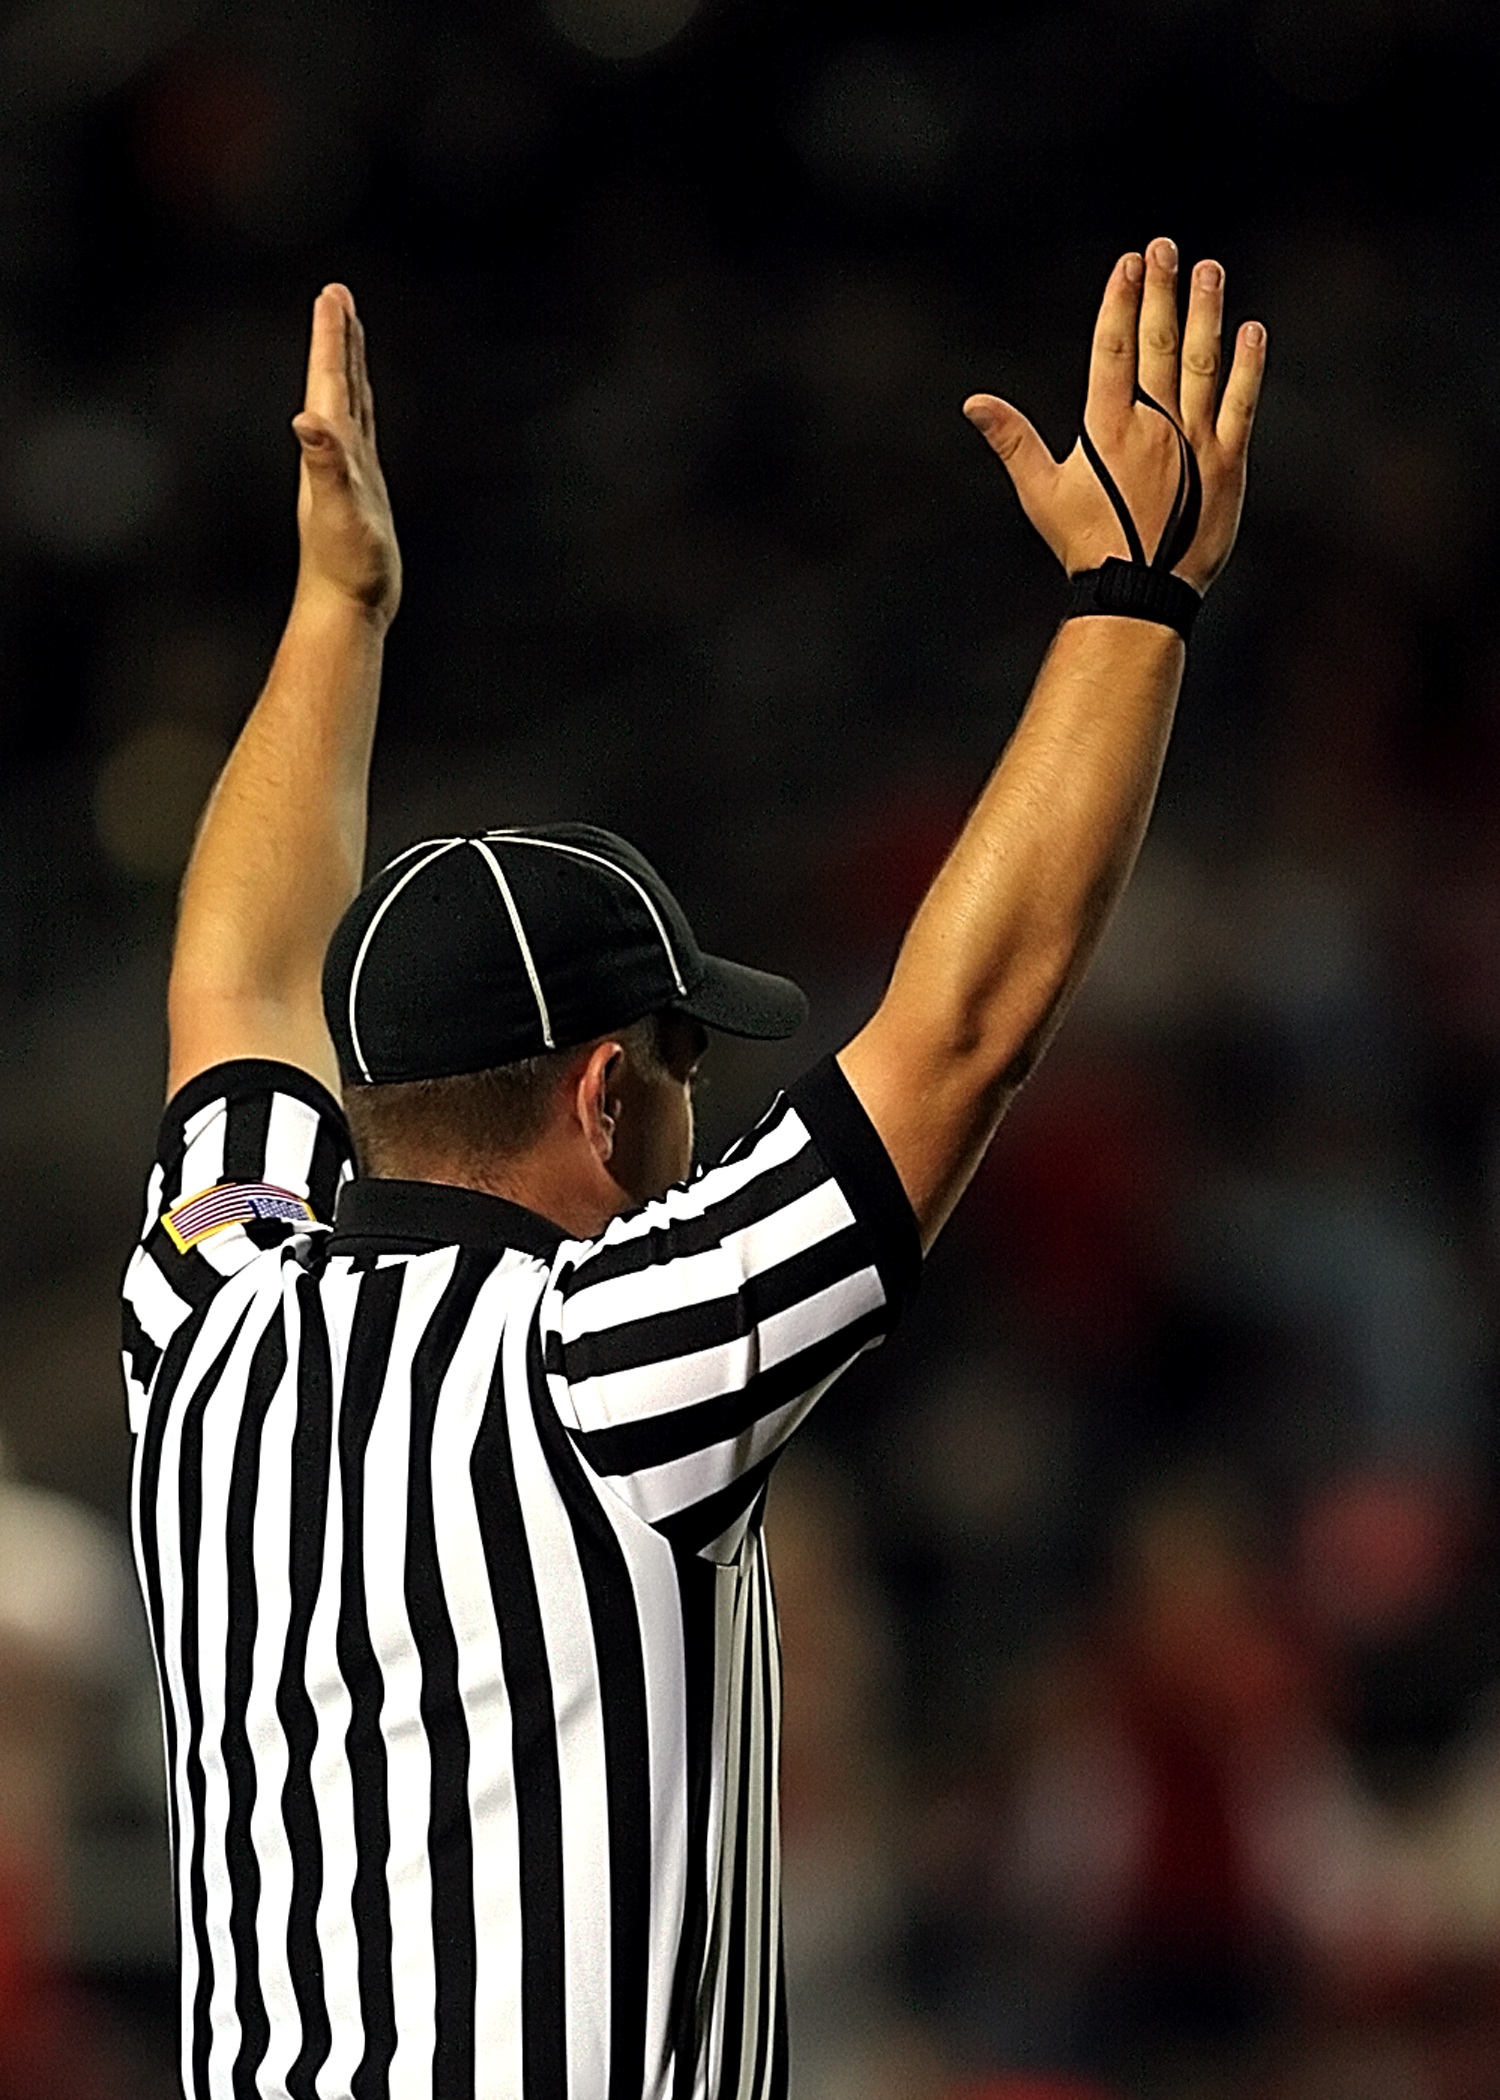
sport, game, play, male, basketball, cheering, action, signal, football, player, pitch, zebra, stripped, competition, rule, american football, sports, pitcher, stripes, uniform, judge, referee, official, touchdown, authority, football player, sports official, ruling, basketball player, tennis player, baseball positions, basketball moves, slam dunk